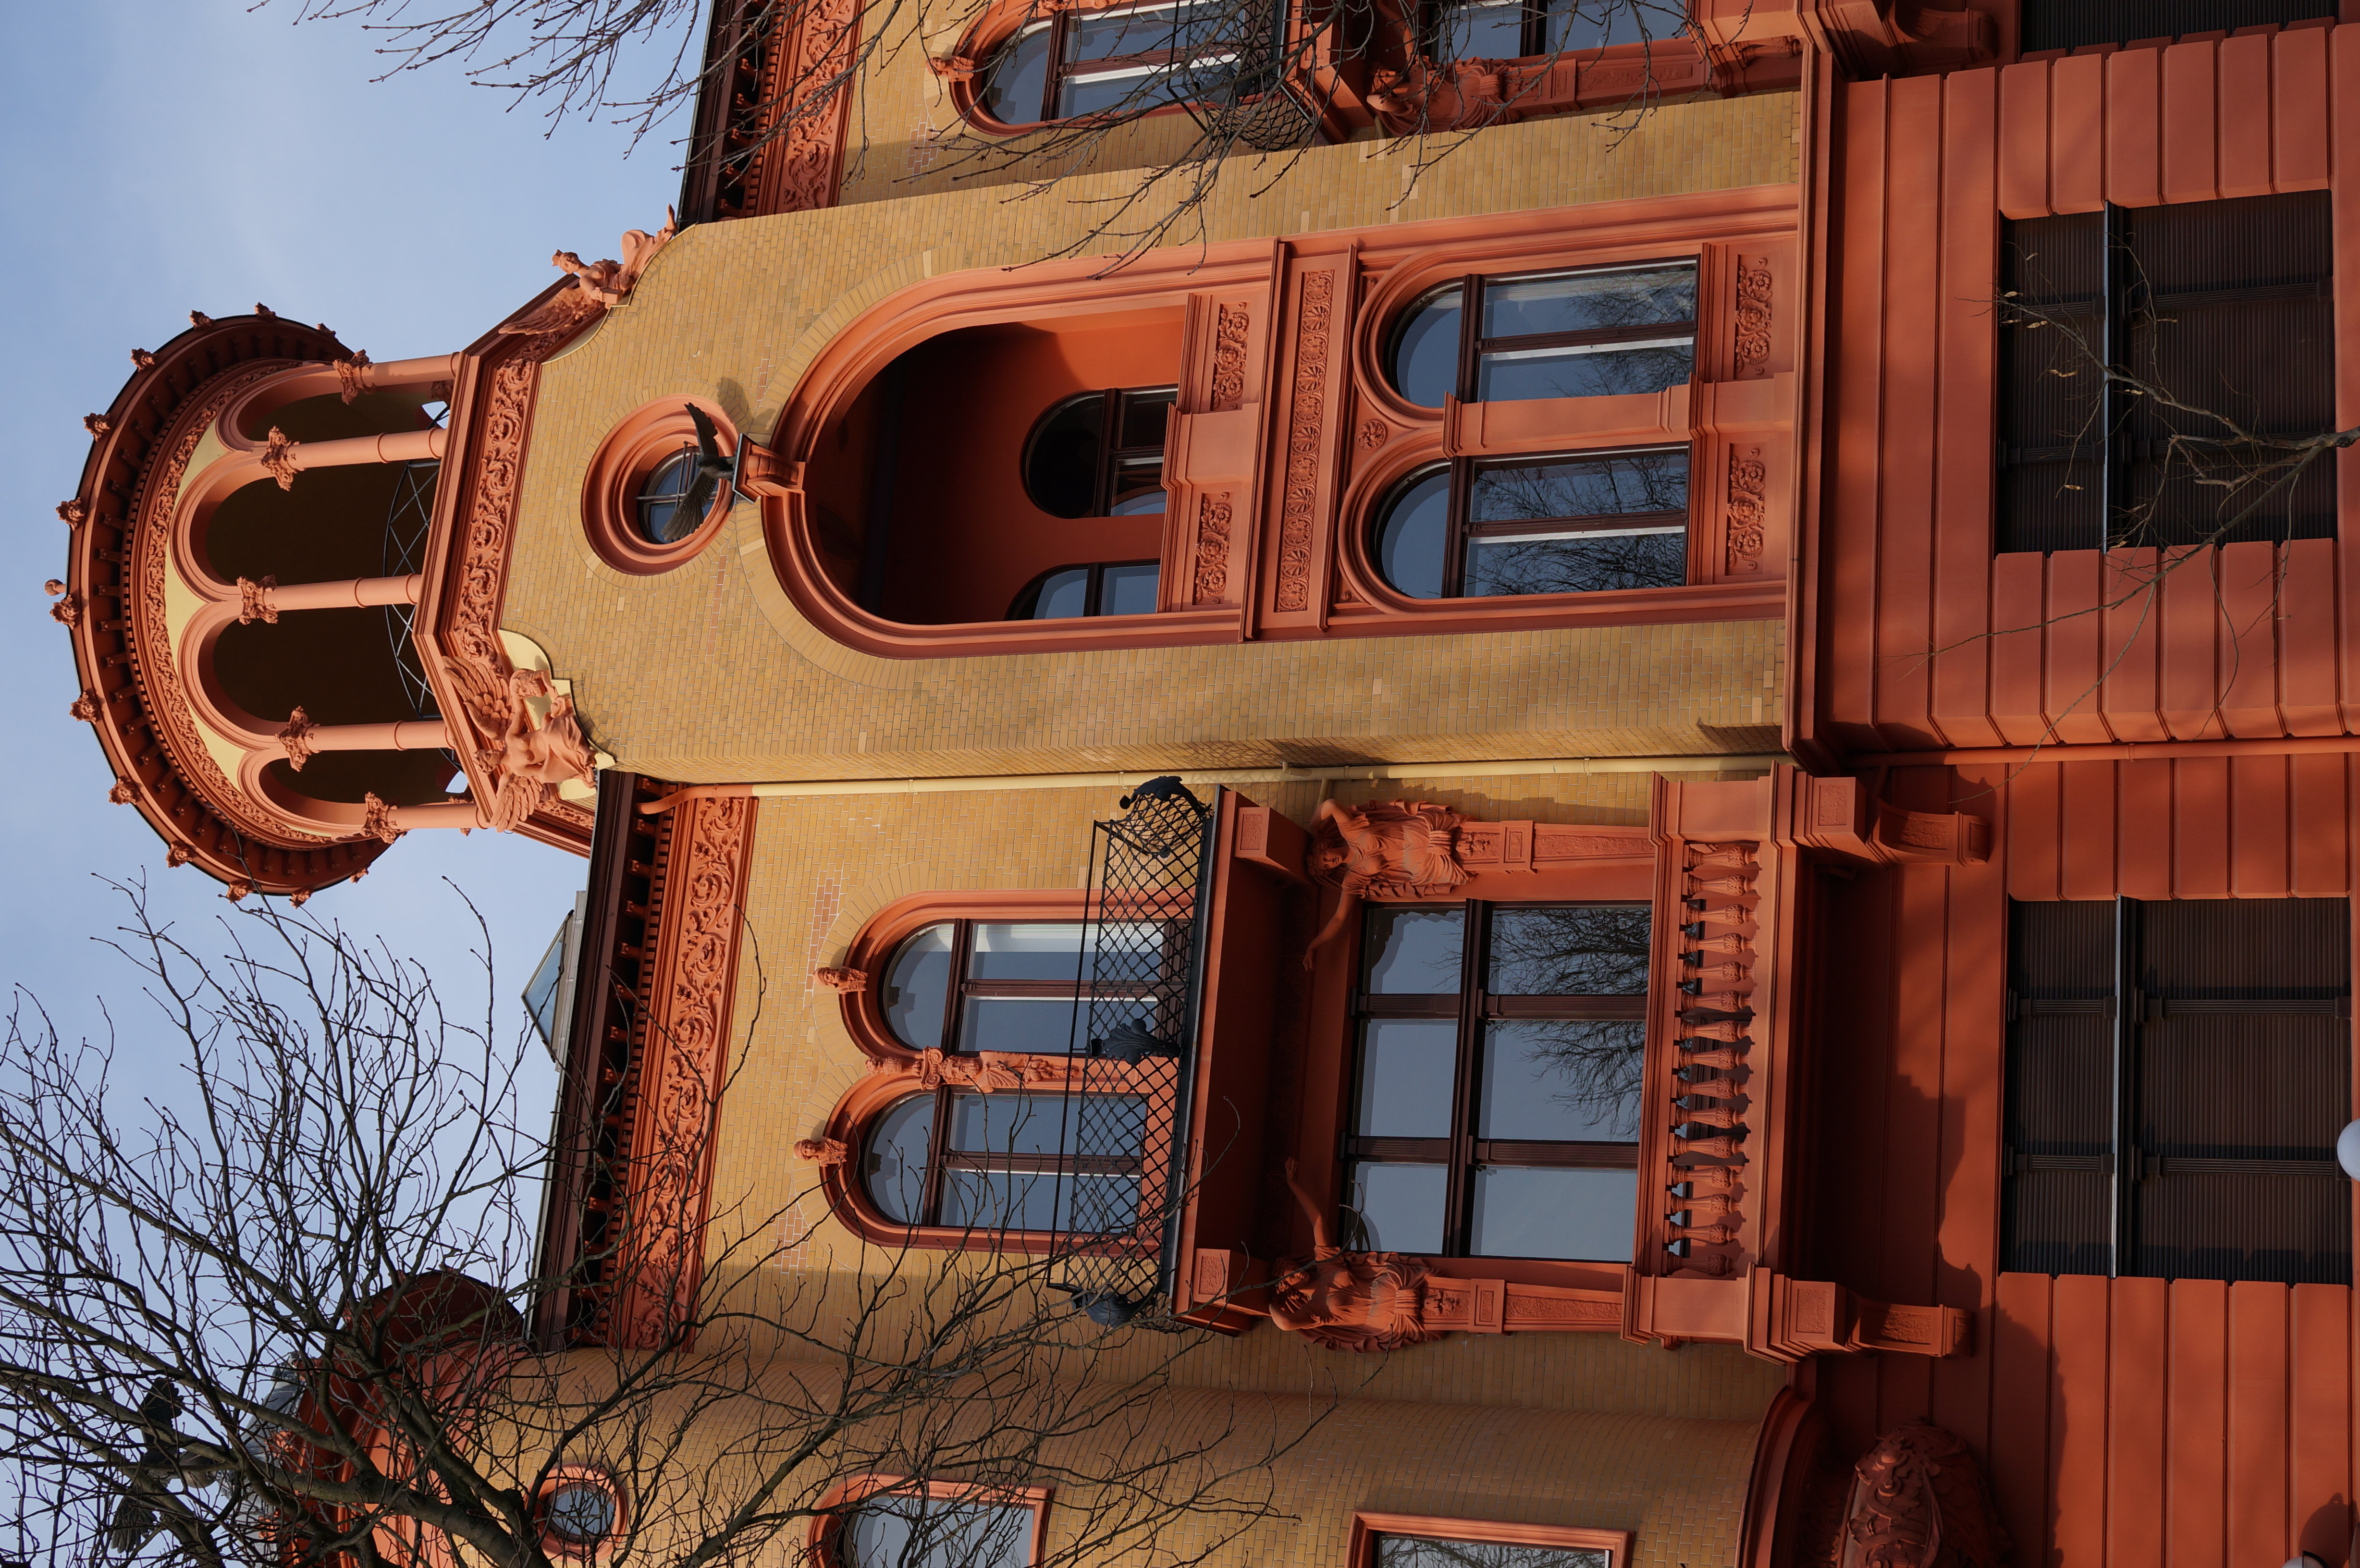
architecture, house, window, building, downtown, arch, landmark, facade, brick, 2014, germany, deutschland, synagogue, sony, sigma, nex, nex6, potsdam, brandenburg, lenstagged, steffenzahn, 30mm, sigma30mm28exdn, sigma30mmf28, sigma30mmf28dn, sigma30mm, ancient history